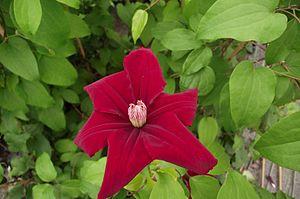
La clématite patens 'Evipo018' PBR & PPaf est un cultivar de clématite obtenu en 2002 par Raymond Evison en Angleterre. Elle porte le nom commercial de clématite patens Bourbon'evipo061' PBR & PPaf.